The Barrings

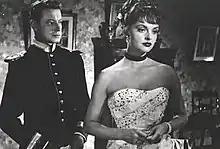
Dieter Borsche and Nadja Tiller

The Barrings is a 1955 West German historical drama film directed by Rolf Thiele and starring Dieter Borsche, Nadja Tiller and Paul Hartmann. It was shot at the Göttingen Studios with sets designed by the art director Walter Haag.